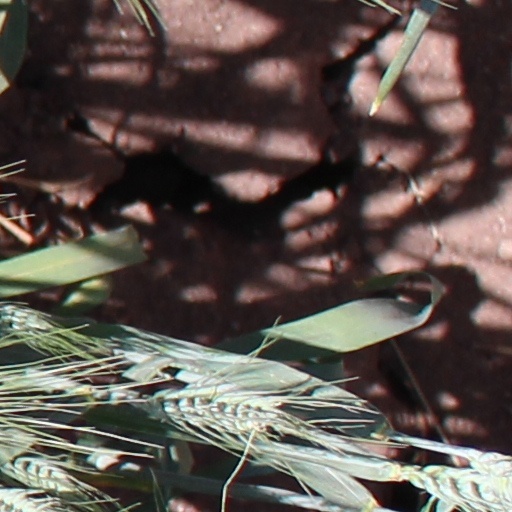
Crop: wheat